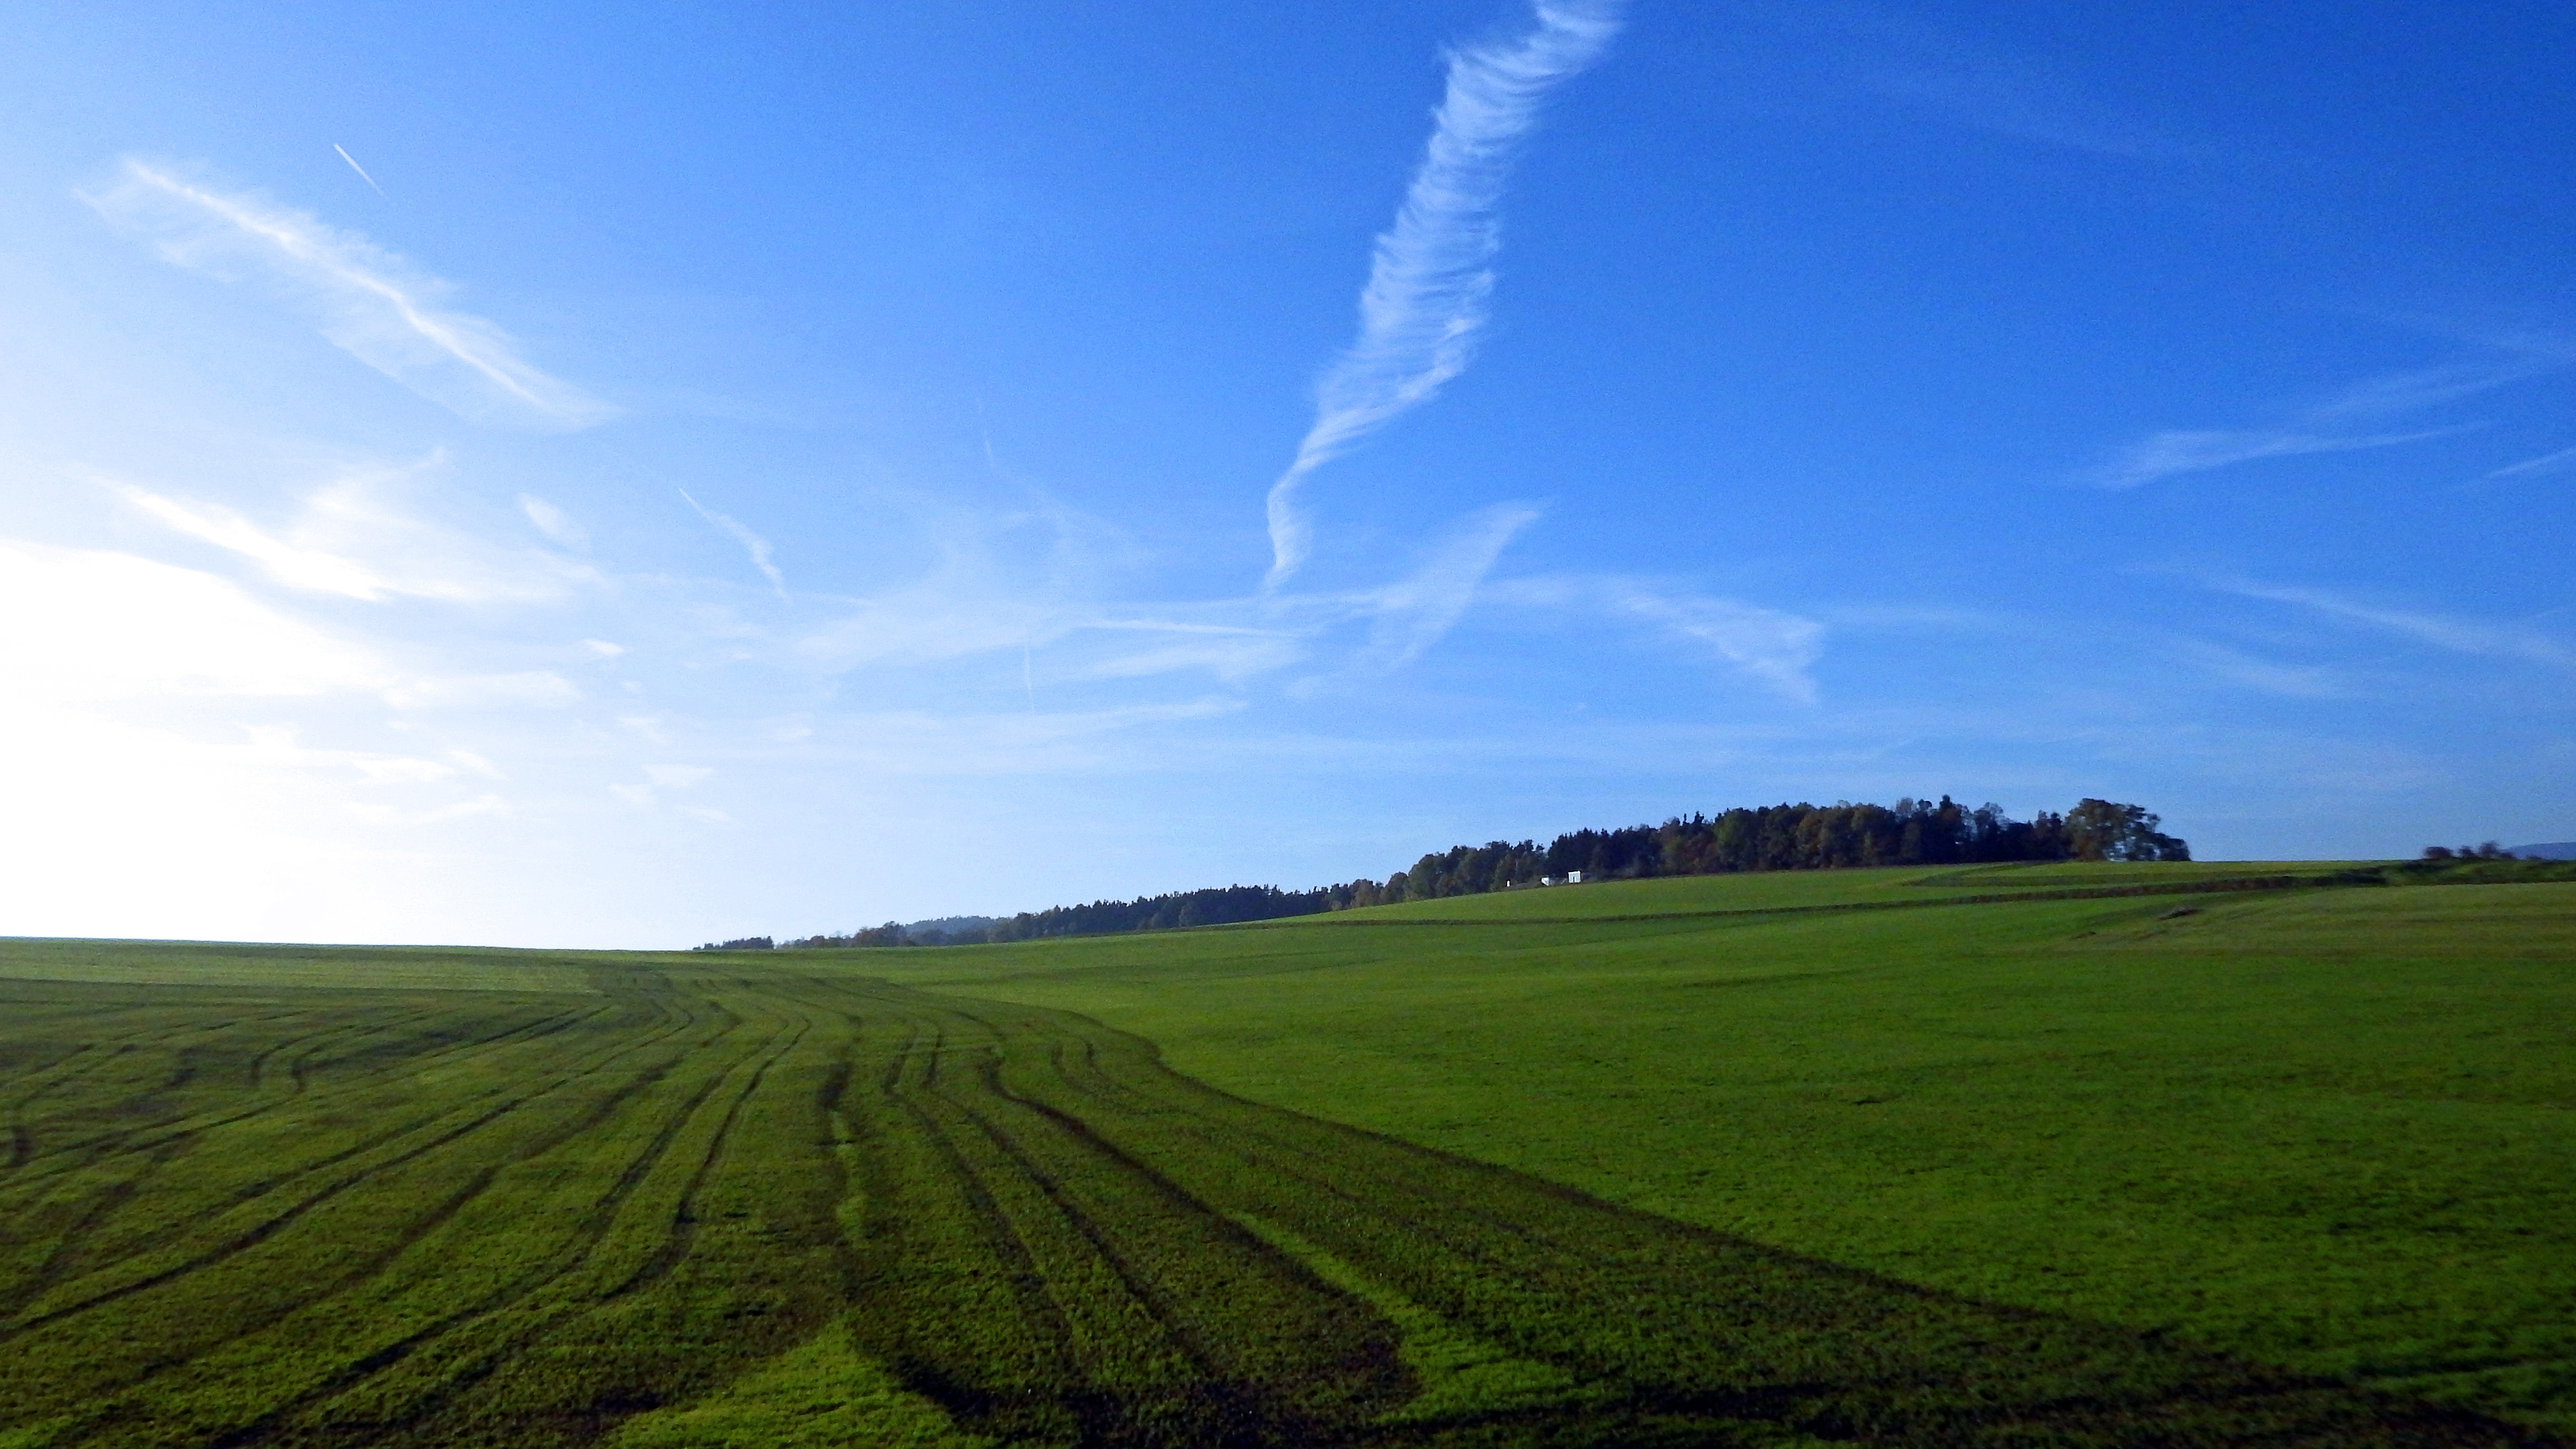
landscape, nature, grass, horizon, cloud, sky, field, meadow, prairie, hill, panorama, rural, green, pasture, soil, blue, rest, agriculture, plain, grassland, vision, plateau, bavaria, idyll, ecosystem, steppe, rural area, paddy field, reported, grass family